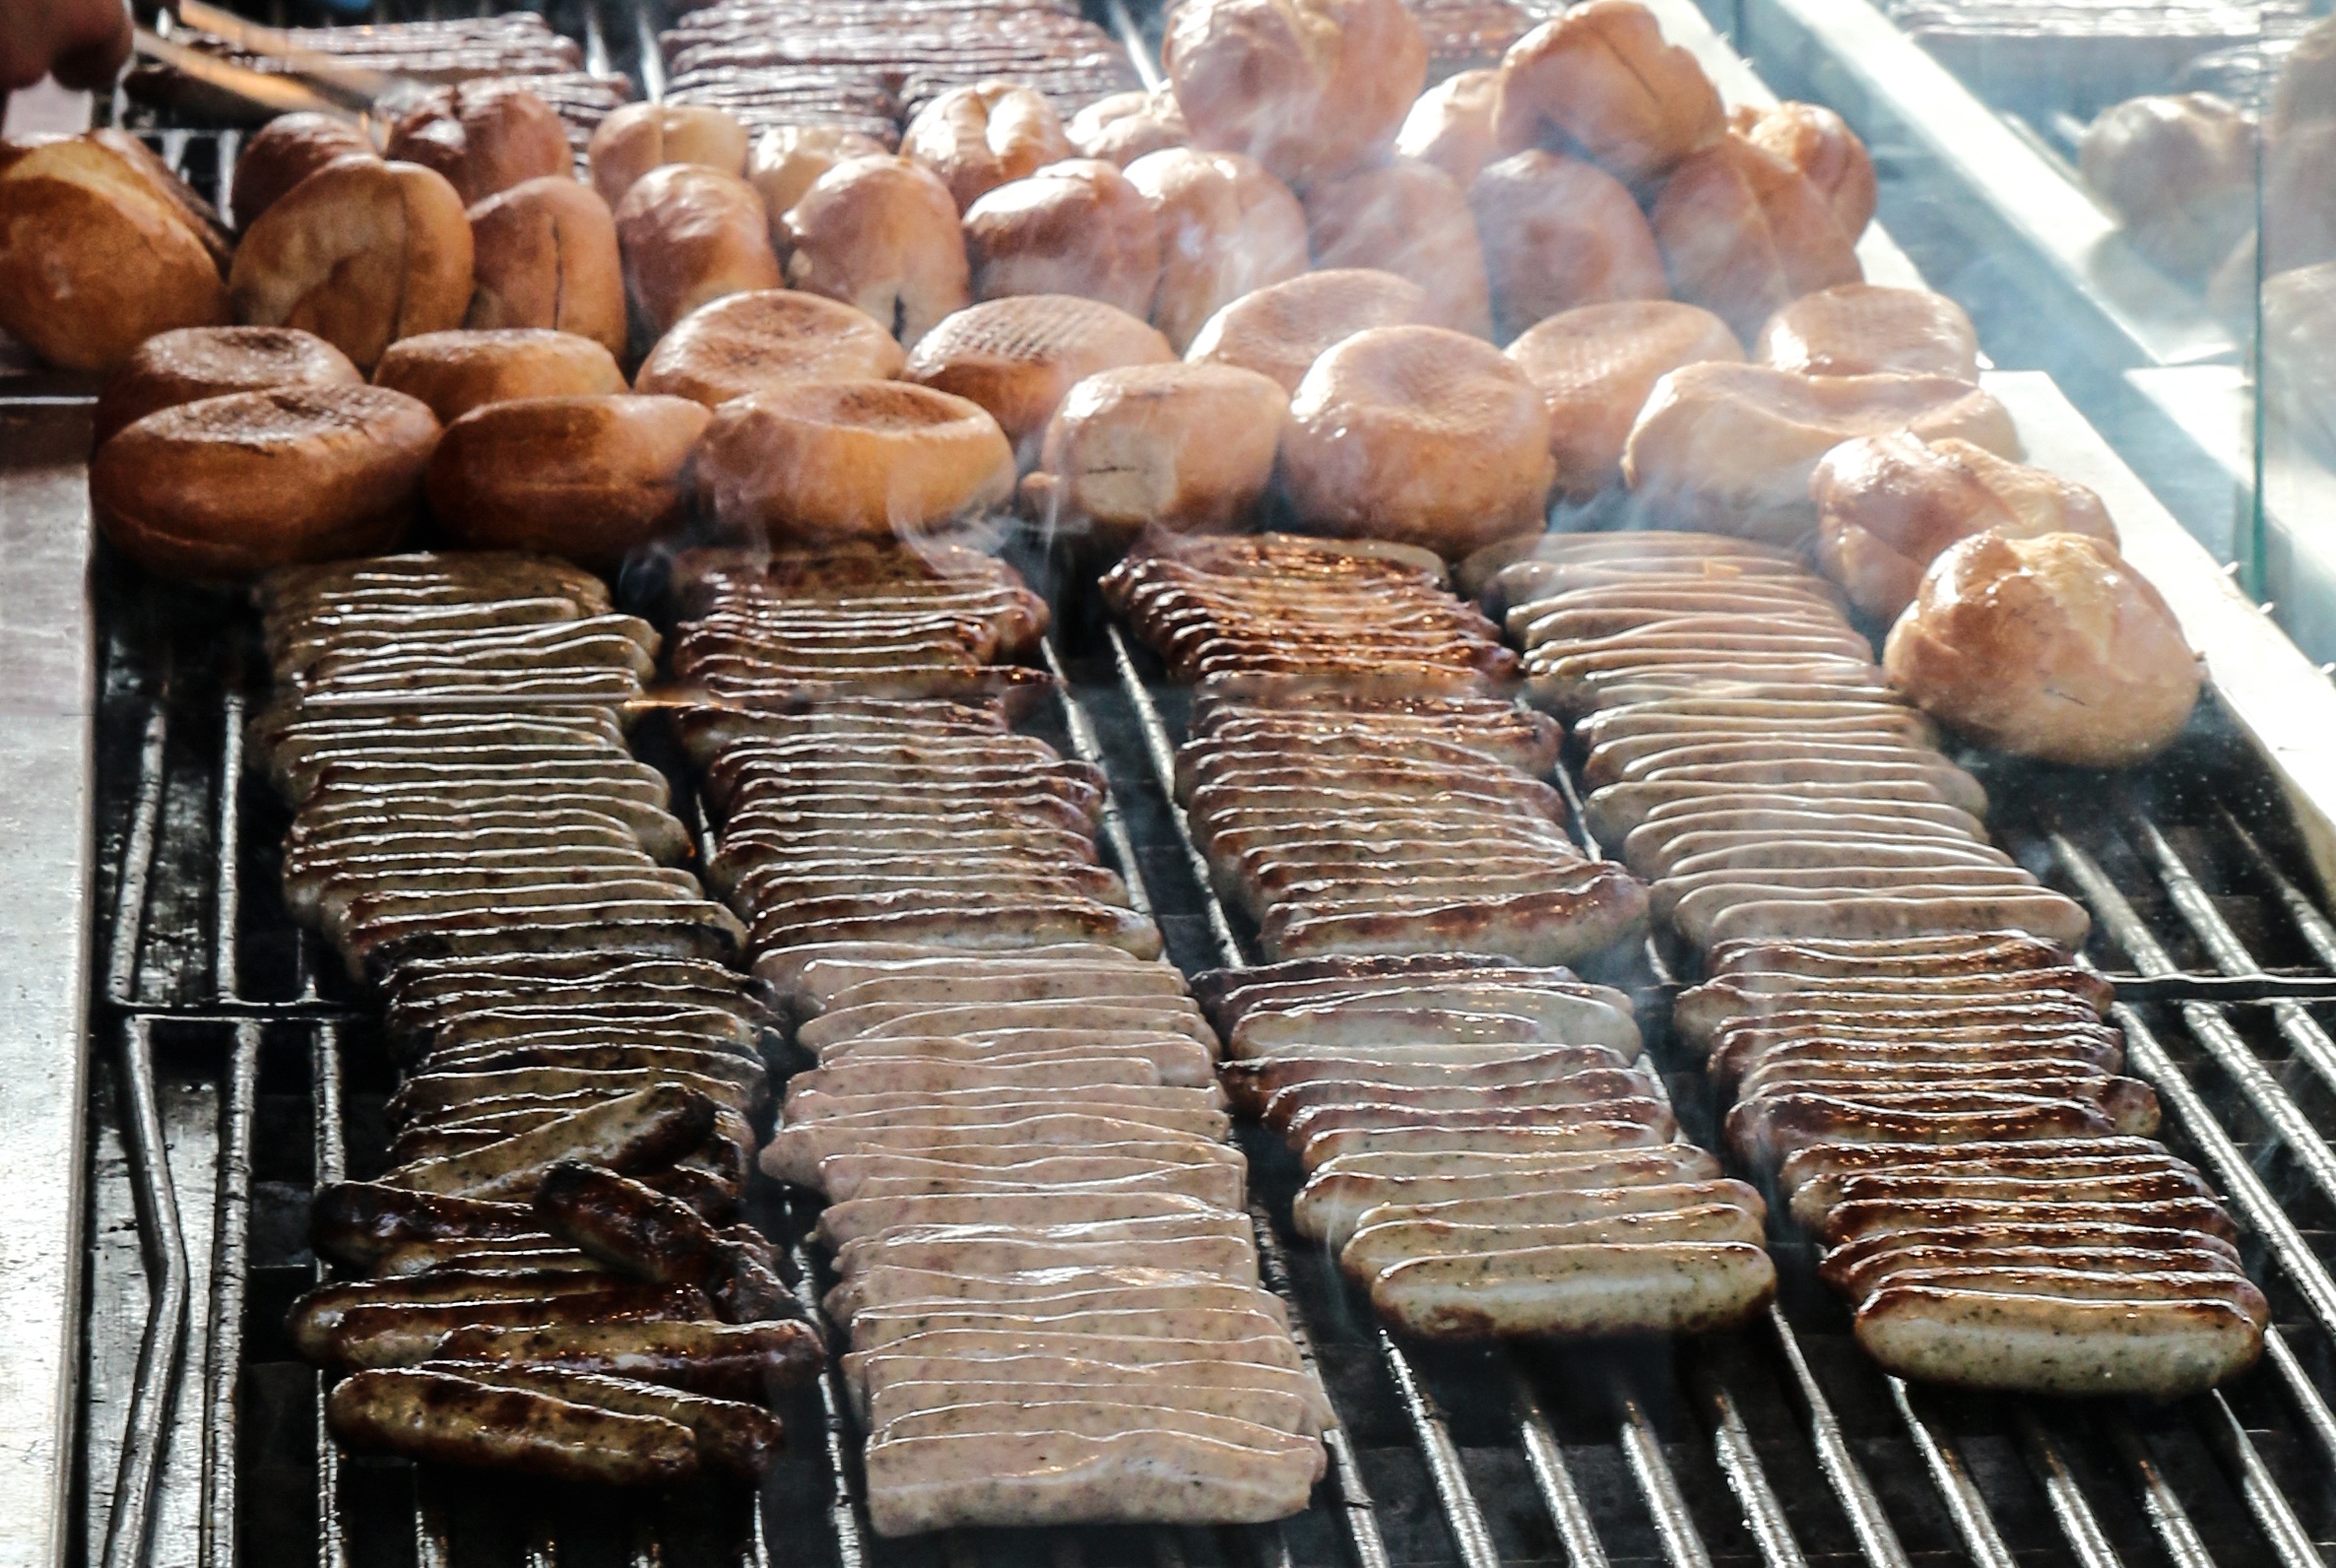
wood, dish, food, cooking, produce, baking, eat, meat, cuisine, bakery, grill, bratwurst, nuremberg, sausages, grilling, barbecue grill, outdoor grill, churrasco food, nuremberg sausages